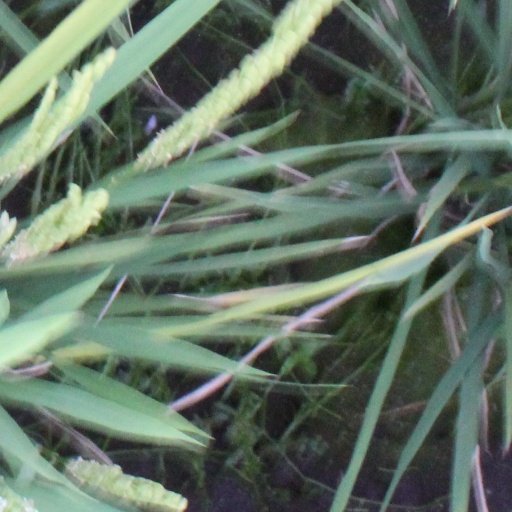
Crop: rice